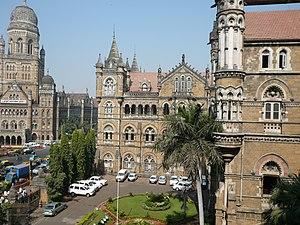
Gare Chhatrapati Shivaji (anciennement gare Victoria) Español: Chhatrapati Shivaji (ex Estación Victoria) 日本語: チャトラパティ・シヴァージー・ターミナス駅（旧名ヴィクトリア・ターミナス） 中文: 贾特拉帕蒂•希瓦吉终点站（前维多利亚终点站）